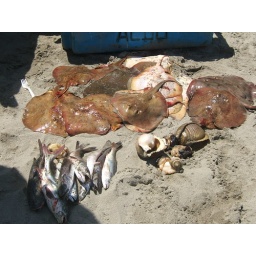
fish market on the beach in Colan